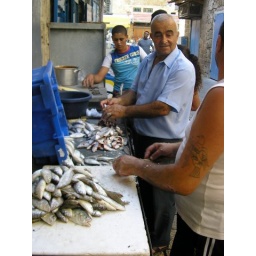
cleaning the fish in the market